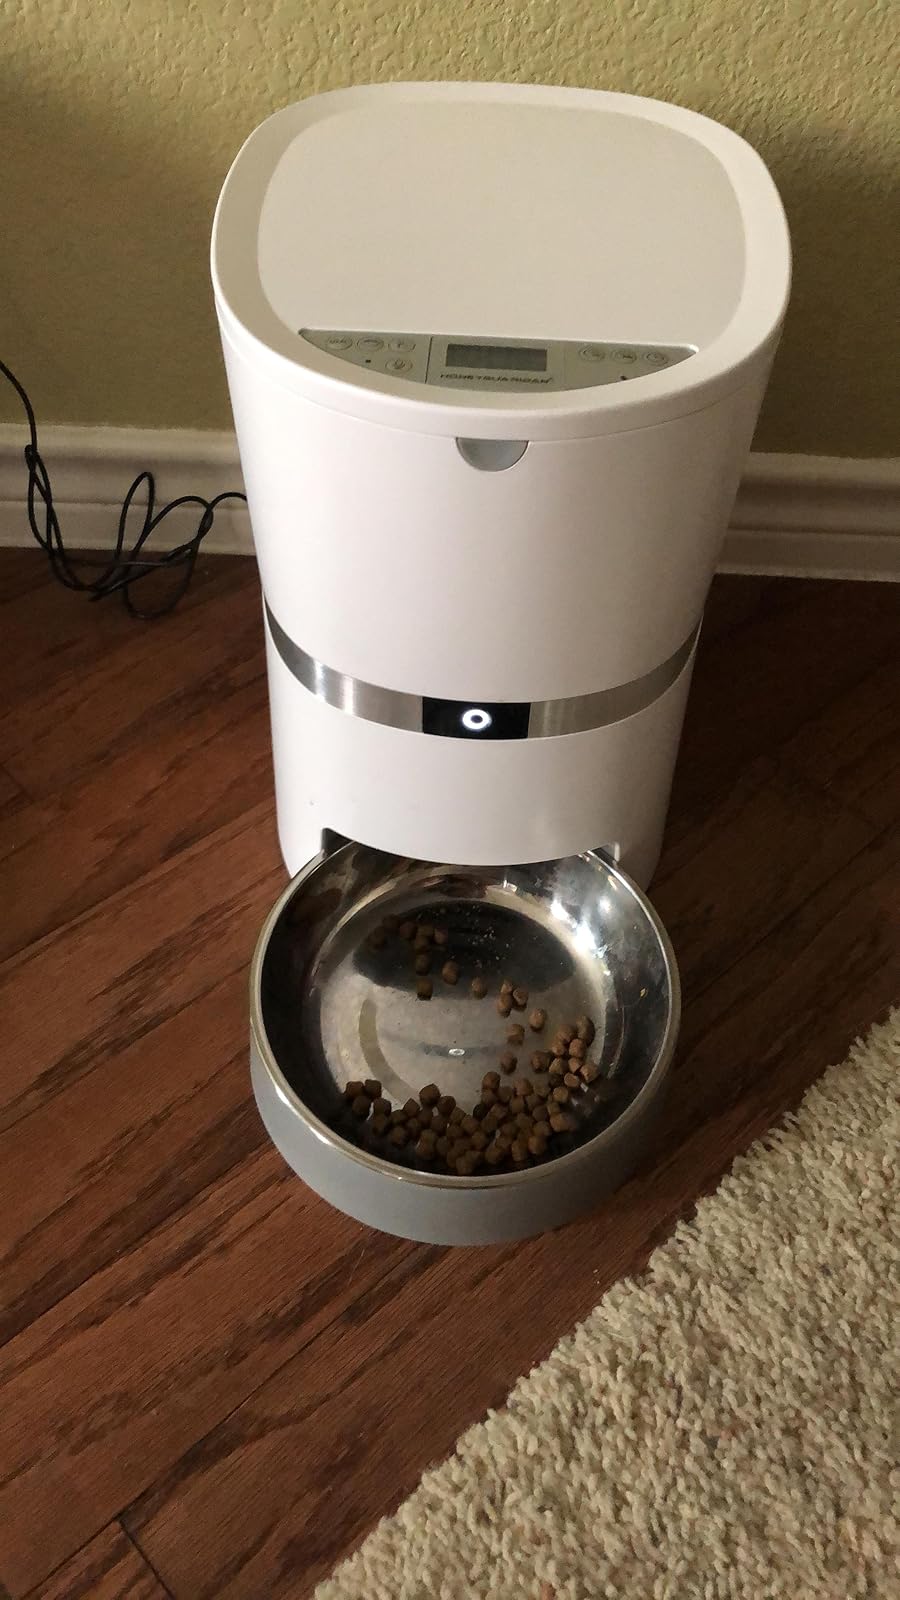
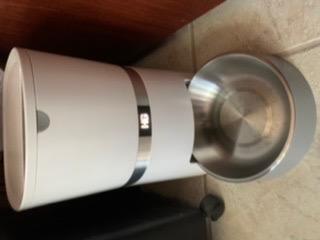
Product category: items_feeder
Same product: yes